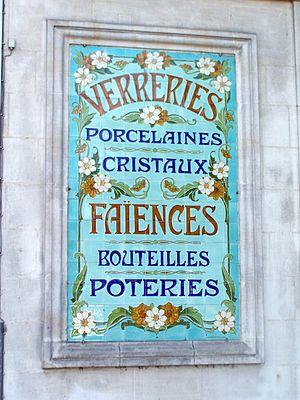
Publicité de Verrerie-Faïencerie 3 bld Ulysse Casse à Marmande (Lot-et-Garonne, France)
Marmande est une commune du sud-ouest de la France, sous-préfecture et chef-lieu de canton du département de Lot-et-Garonne, en région Nouvelle-Aquitaine. La ville est traversée par la Garonne.